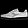
Label: Sneaker